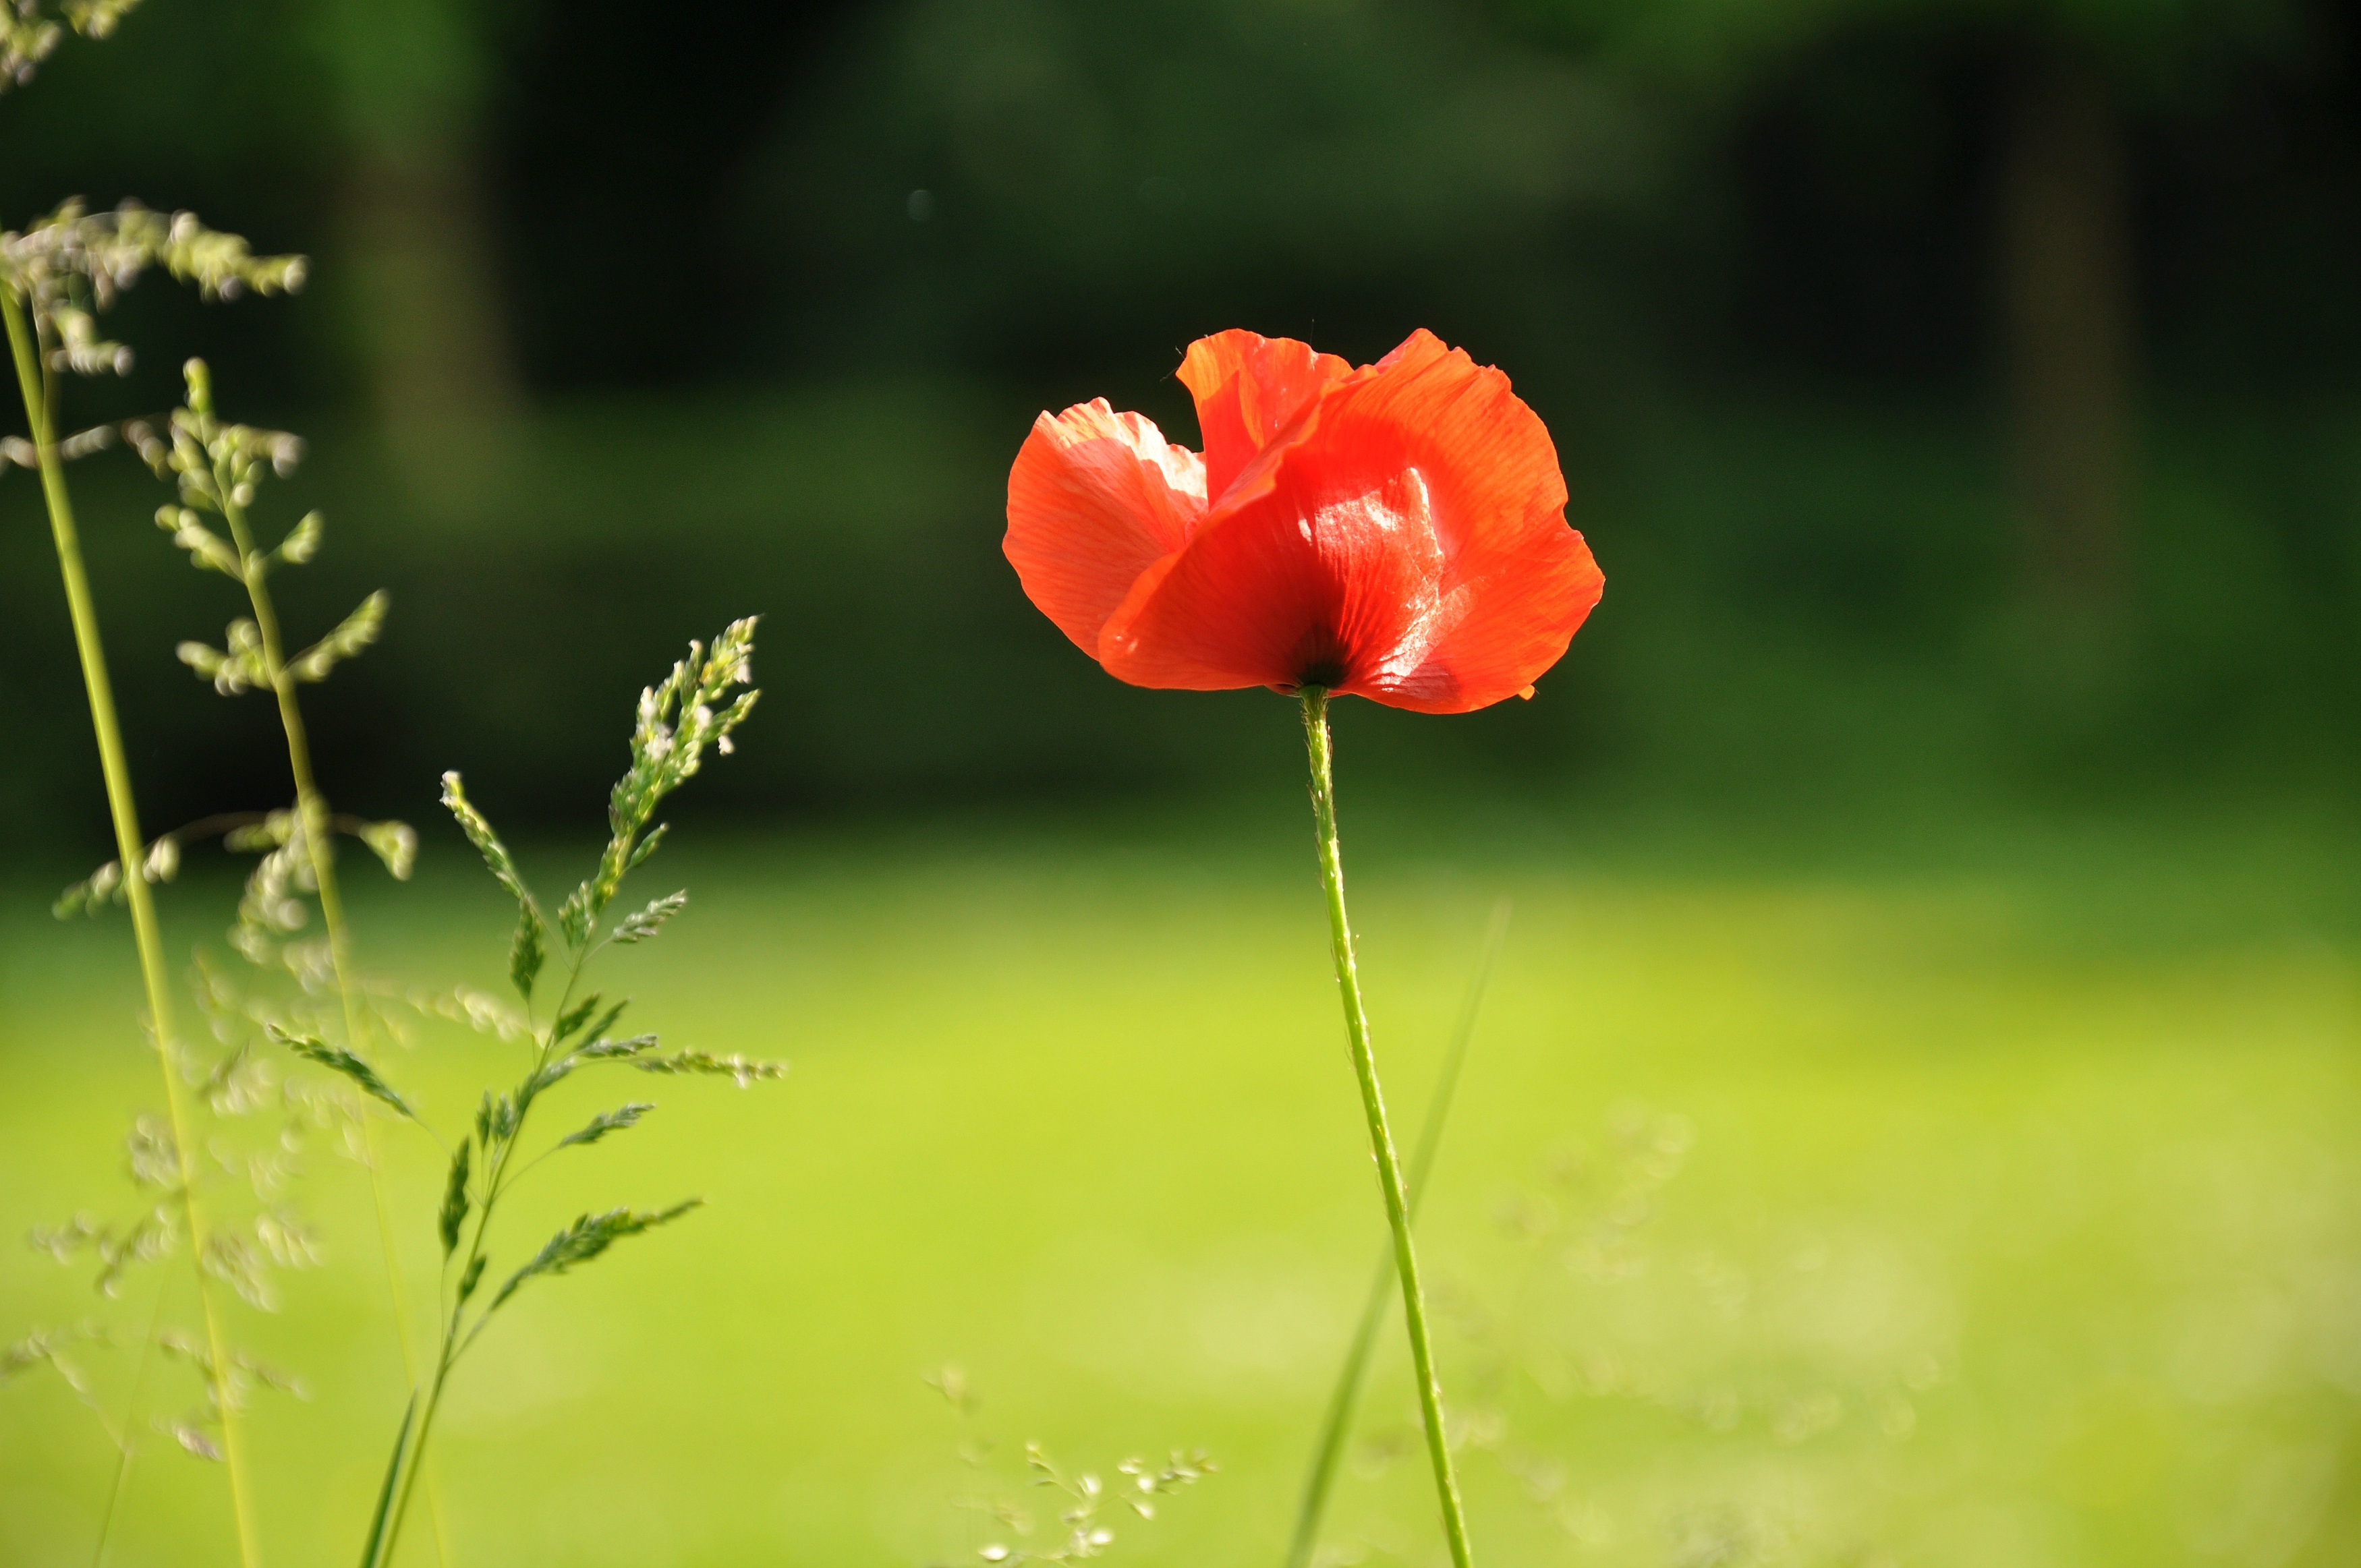
nature, grass, blossom, plant, lawn, meadow, leaf, flower, petal, bloom, spring, green, botany, flora, wildflower, poppy, coquelicot, macro photography, flowering plant, grass family, plant stem, land plant, poppy family